Hearts and Flowers for Tora-san

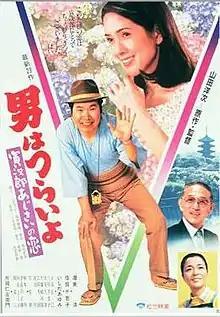
Theatrical release poster

is a 1982 Japanese comedy film directed by Yōji Yamada. It stars Kiyoshi Atsumi as Torajirō Kuruma (Tora-san), and Ayumi Ishida as his love interest or "Madonna". "Hearts and Flowers for Tora-san" is the twenty-ninth entry in the popular, long-running "Otoko wa Tsurai yo" series.